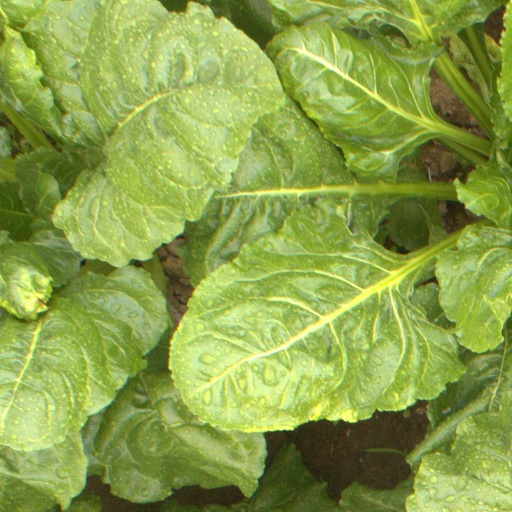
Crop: sugar beet